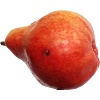
Label: Pear Red 1